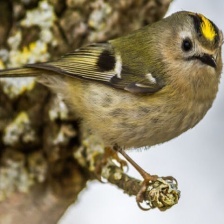
Species: COMMON FIRECREST
Scientific name: REGULUS IGNICAPILLA